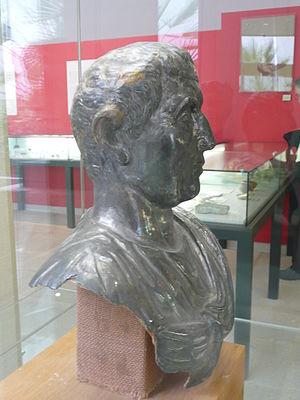
Joseph Sautel souvent appelé le Chanoine Sautel est un ecclésiastique et archéologue français. Il fut le principal artisan de la redécouverte et des fouilles du site de Vaison-la-Romaine.